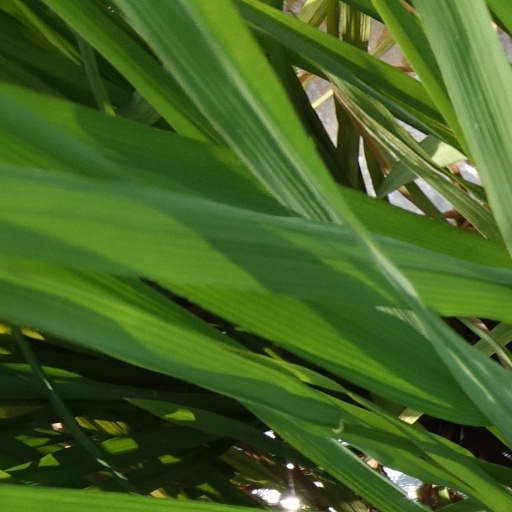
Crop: rice